History of the Captivity in Babylon

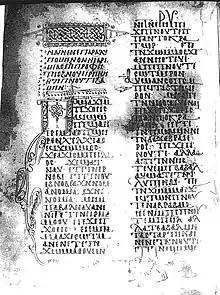
The beginning of the work in P. Morgan M. 578 (Sahidic).

The Coptic version has usually been referred to in the scholarly literature as the "Coptic Jeremiah Apocryphon," due to the "editio princeps" published by Karl Heinz Kuhn in 1970. The first evidence of a Coptic version came from a manuscript folio (Vienna K. 9846) that was published in 1909 along with a German translation by Carl Wessely. That same year Walter E. Crum pointed out its relationship to the Arabic version translated by Amélineau and also revealed that another single folio, which directly preceded it in the original manuscript, may be found in Paris BN copte 132, 16. The next folio, 132, 17, also contains a portion of the work, though there is some doubt if it originally came from the same manuscript. The next year a Coptic manuscript was found (Pierpont Morgan Library M. 578) that contained the complete text, though the existence of this version was not widely known until 1937. It was Crum who again called attention to the manuscript and further announced that remnants of a Fayyumic version were preserved on papyrus in British Museum Department of Egyptian and Assyrian Antiquities 10578. The latter manuscript is important as it is dated in the seventh century and thus serves as a terminus ante quem for the work. Finally Kuhn in 1970 produced a critical edition and English translation of P. Morgan M. 578, including in appendices the other Coptic witnesses. In 1980 Jean-Marc Rosenstiehl submitted a dissertation to the University of Strasbourg on the Coptic version, with French translation and notes, which regrettably still remains unpublished. The title of the Coptic version is, "Supplements to the Prophet Jeremiah" ("Paralipomena Jeremiae prophetae"), the same as the Greek work by that name, also known as 4 Baruch.